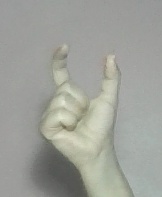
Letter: nun